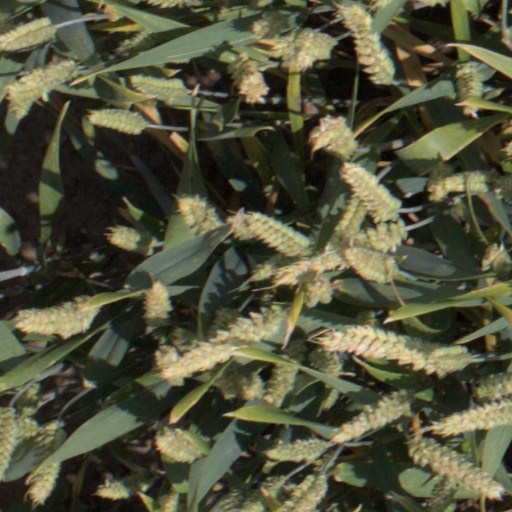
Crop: wheat